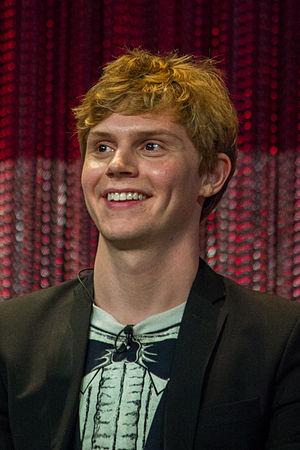
Evan Peters, né le 20 janvier 1987 à Saint-Louis, est un acteur américain.